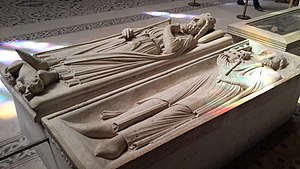
5. århundrede / Betydningsfulde personer
Gravsted for Klodevig I og sønnen Kildebert I.
4. århundrede – 5. århundrede – 6. århundrede – andre århundreder